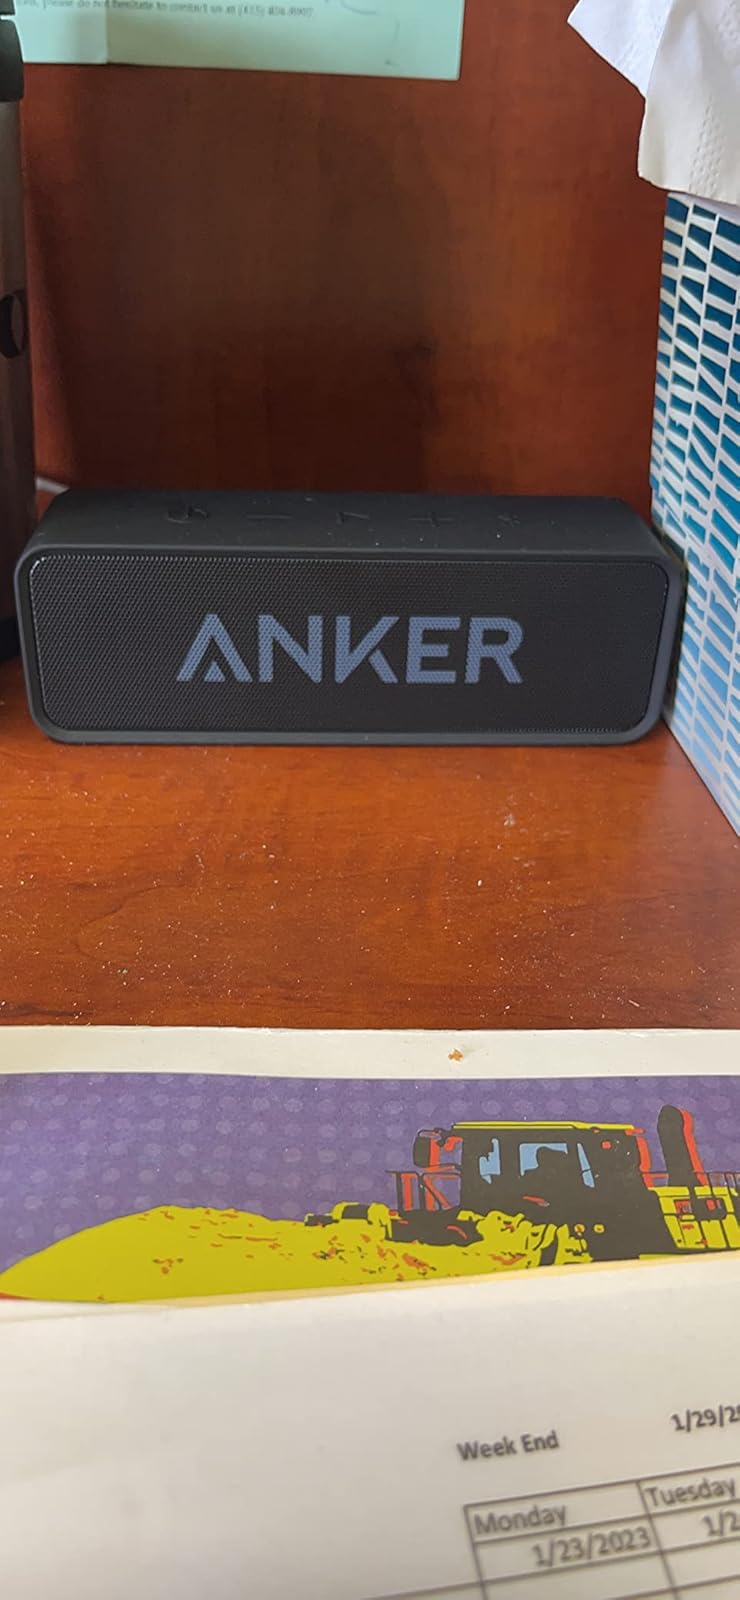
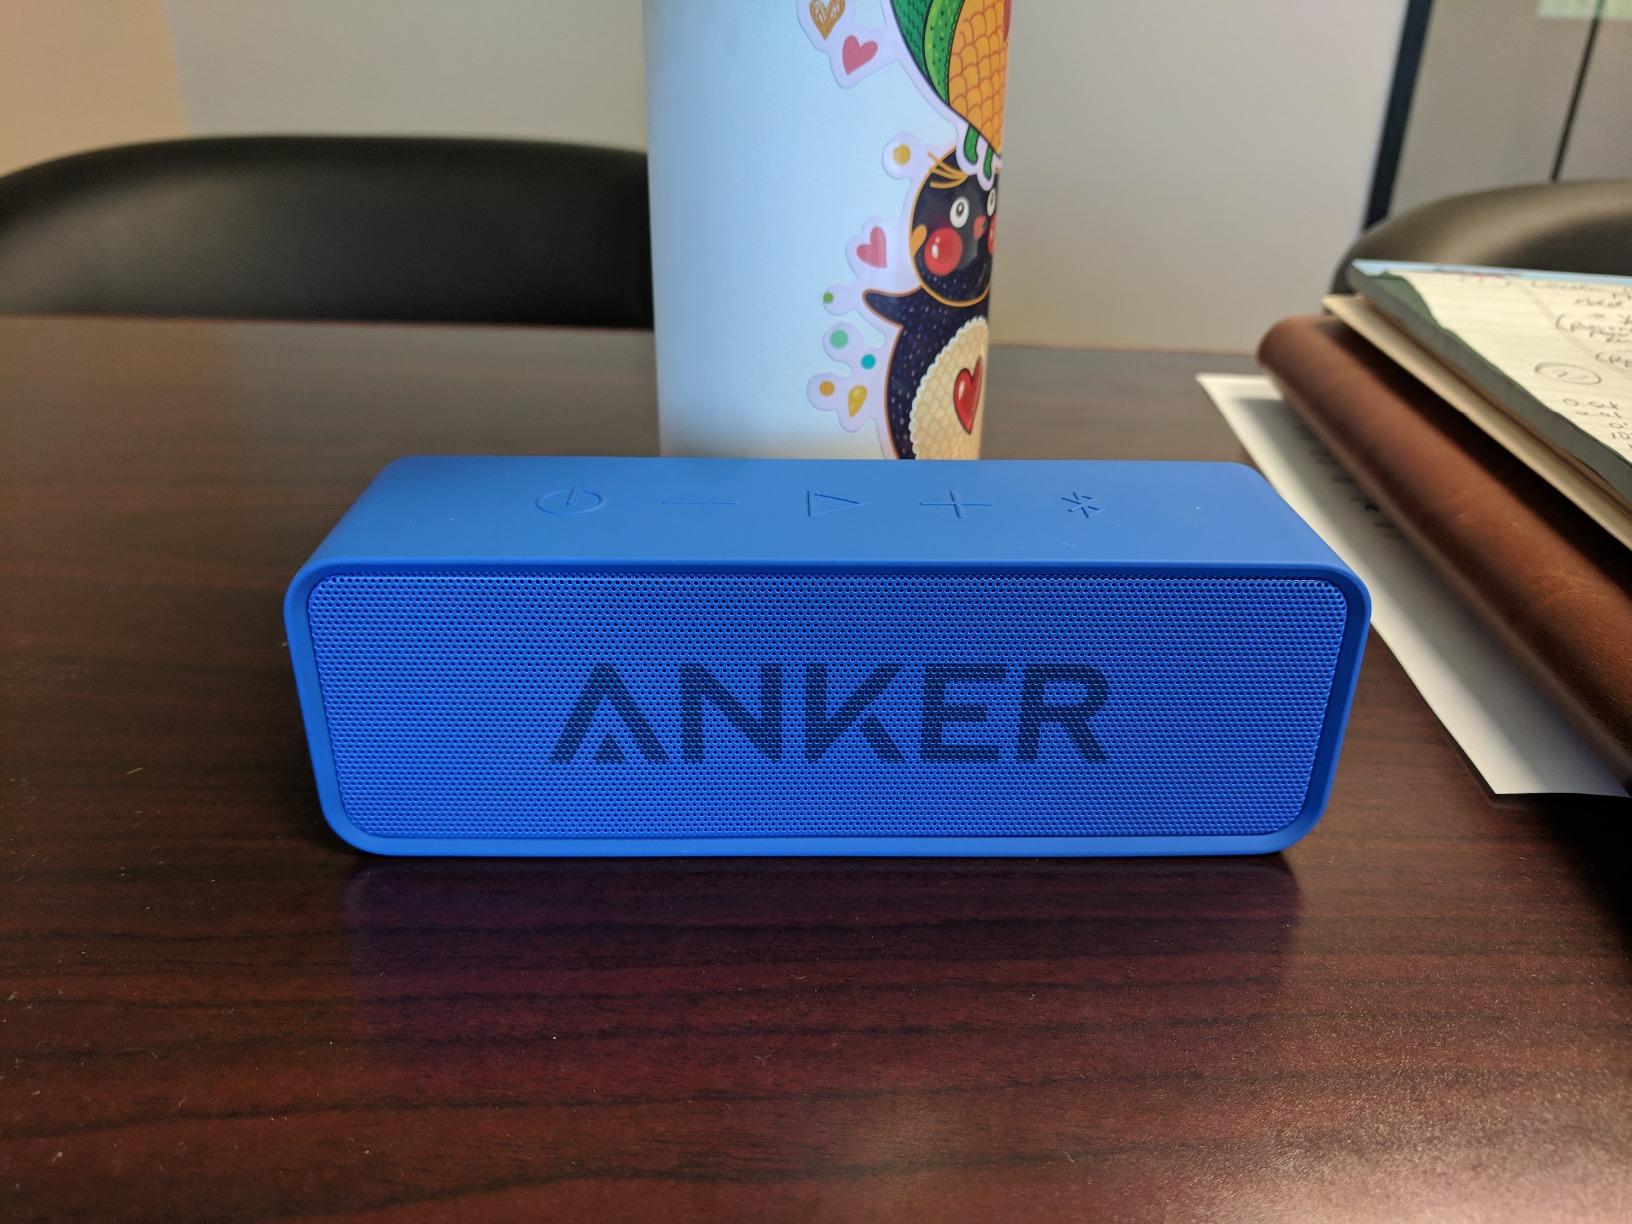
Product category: speaker
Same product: no